List of Billboard Hot 100 number ones of 1984

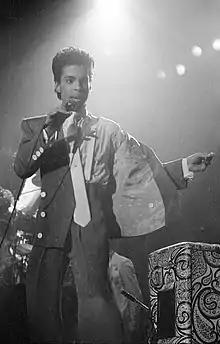
Singer-songwriter/multi-instrumentalist Prince scored two number one singles with "When Doves Cry" and "Let's Go Crazy" with the Revolution. Overall, Prince spent seven weeks atop the chart.

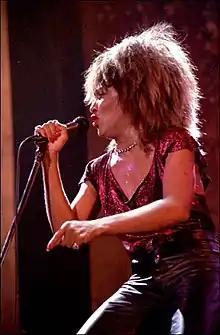
Singer Tina Turner gained her first and only U.S. number-one single with "What's Love Got to Do with It". Turner was 44 when the song spent three weeks at the top, making her the oldest female solo artist at the time to top the US Hot 100.

An asterisk (*) by a date indicates an unpublished, "frozen" week, due to the special double issues that "Billboard" published in print at the end of the year for their year-end charts.